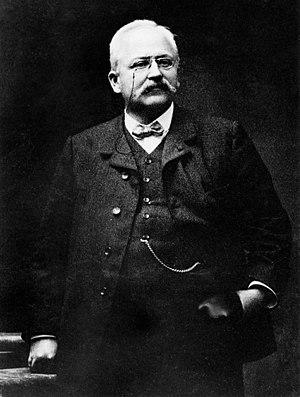
Armand Peugeot (1849-1915)
La famille Peugeot est une dynastie industrielle française, liée notamment au groupe PSA.